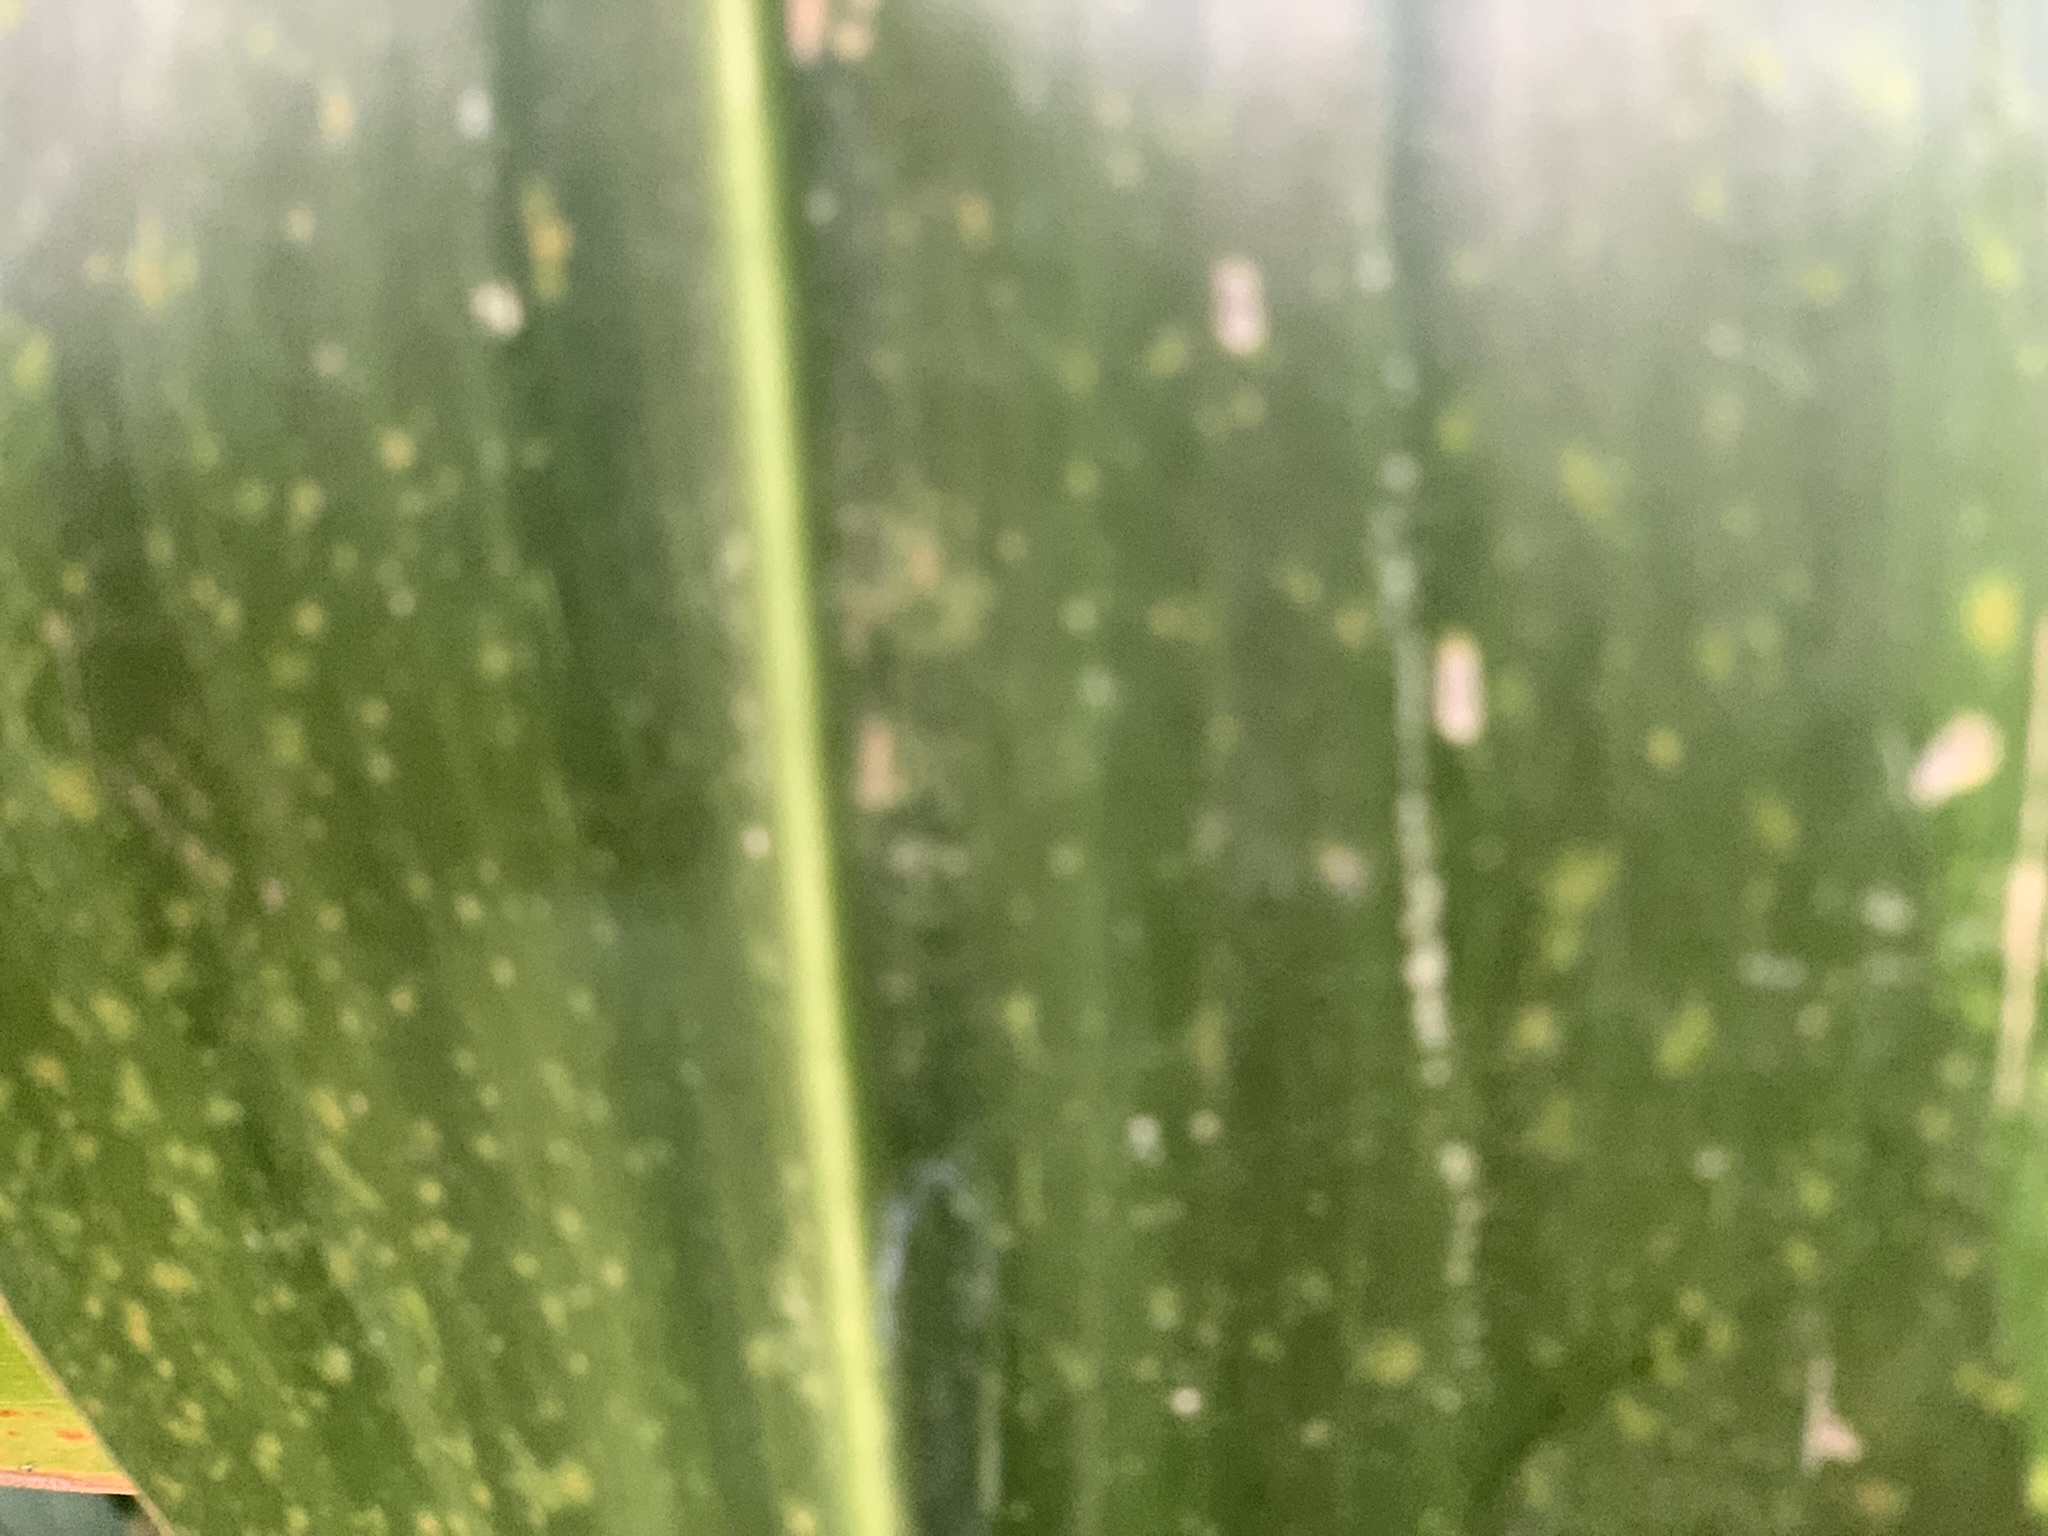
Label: MLN